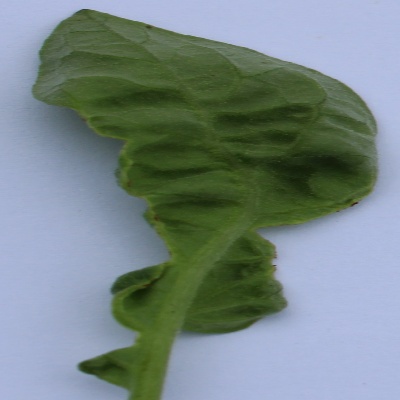
Crop: Tomato
Condition: leaf curl